Typhoon Vicki

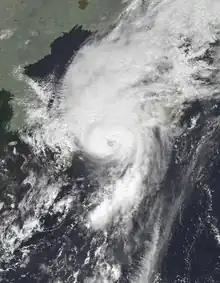
Typhoon Vicki on September 22, 1998

Typhoon Vicki, known in the Philippines as Typhoon Gading, was a moderately strong typhoon that was notable for having a rather unusual eastward-northeastward track through the Philippines and Japan. The eleventh tropical depression, seventh named tropical storm and fourth typhoon of the inactive 1998 Pacific typhoon season, Vicki originated from an area of disturbed weather in the South China Sea.